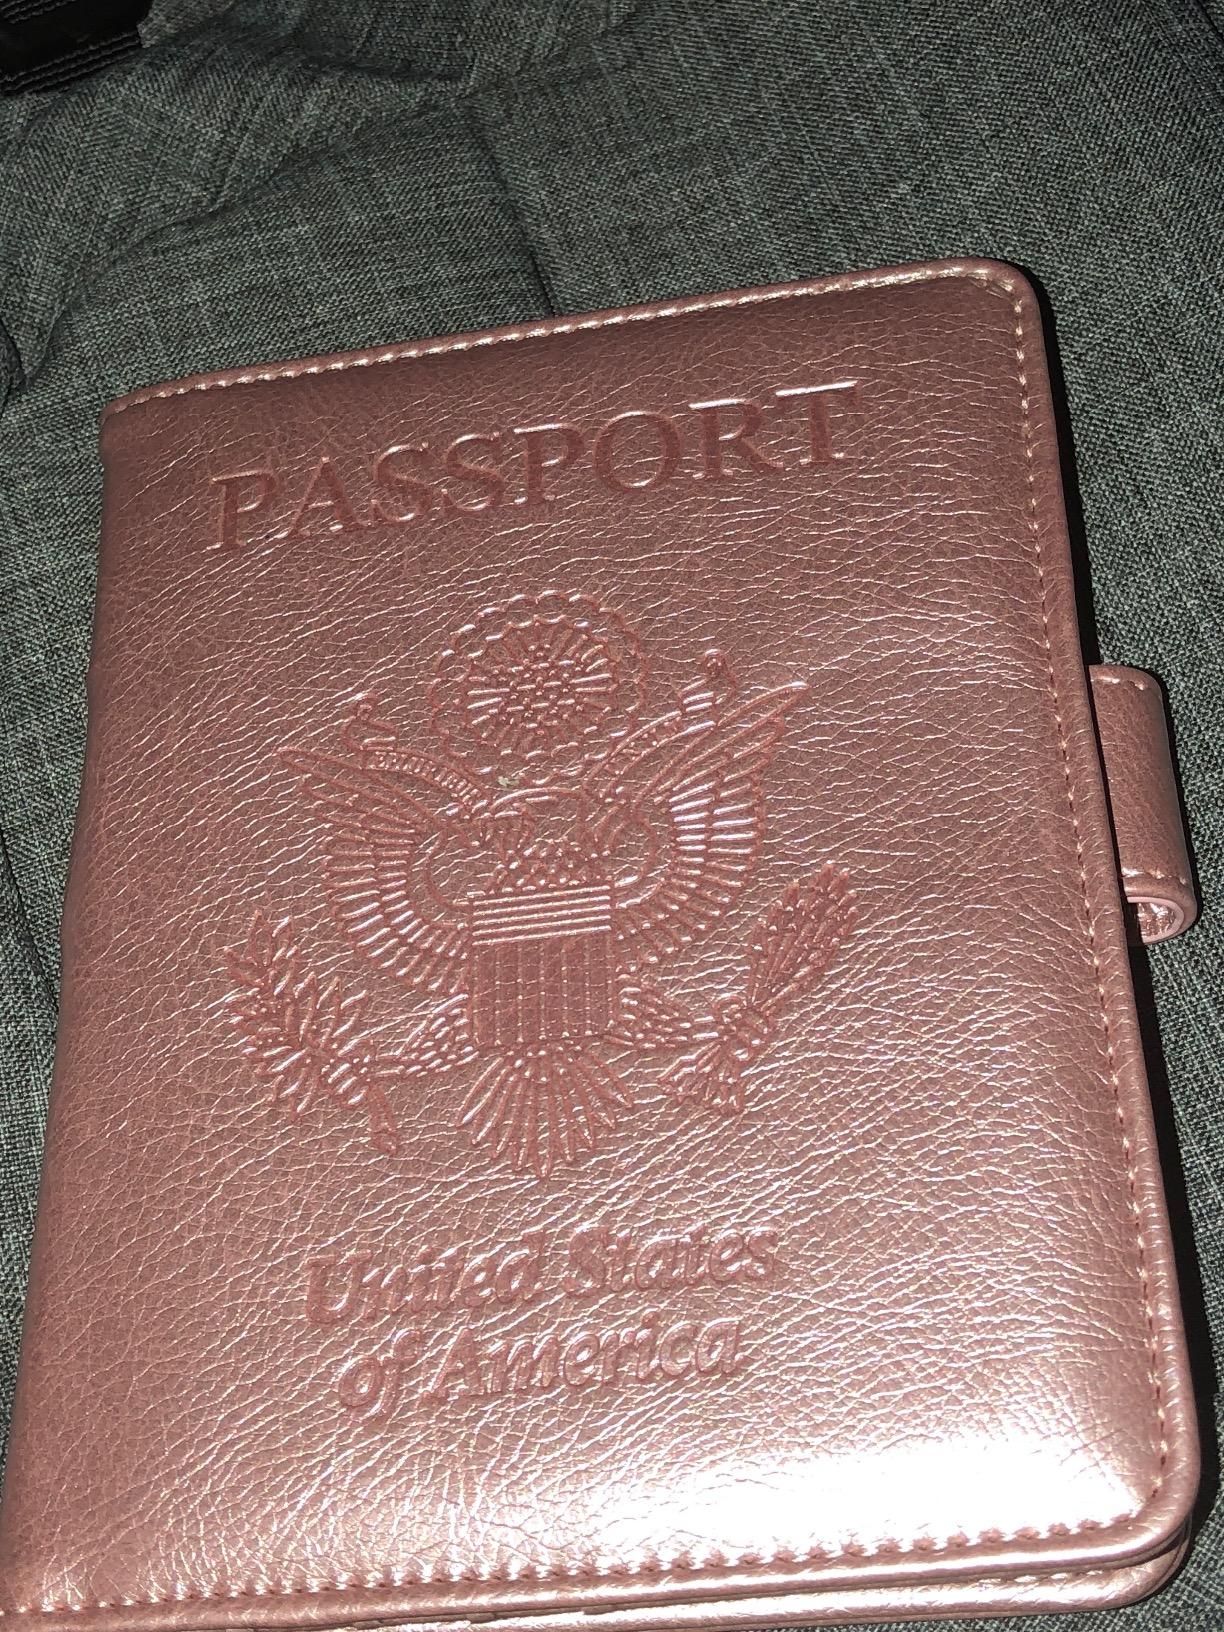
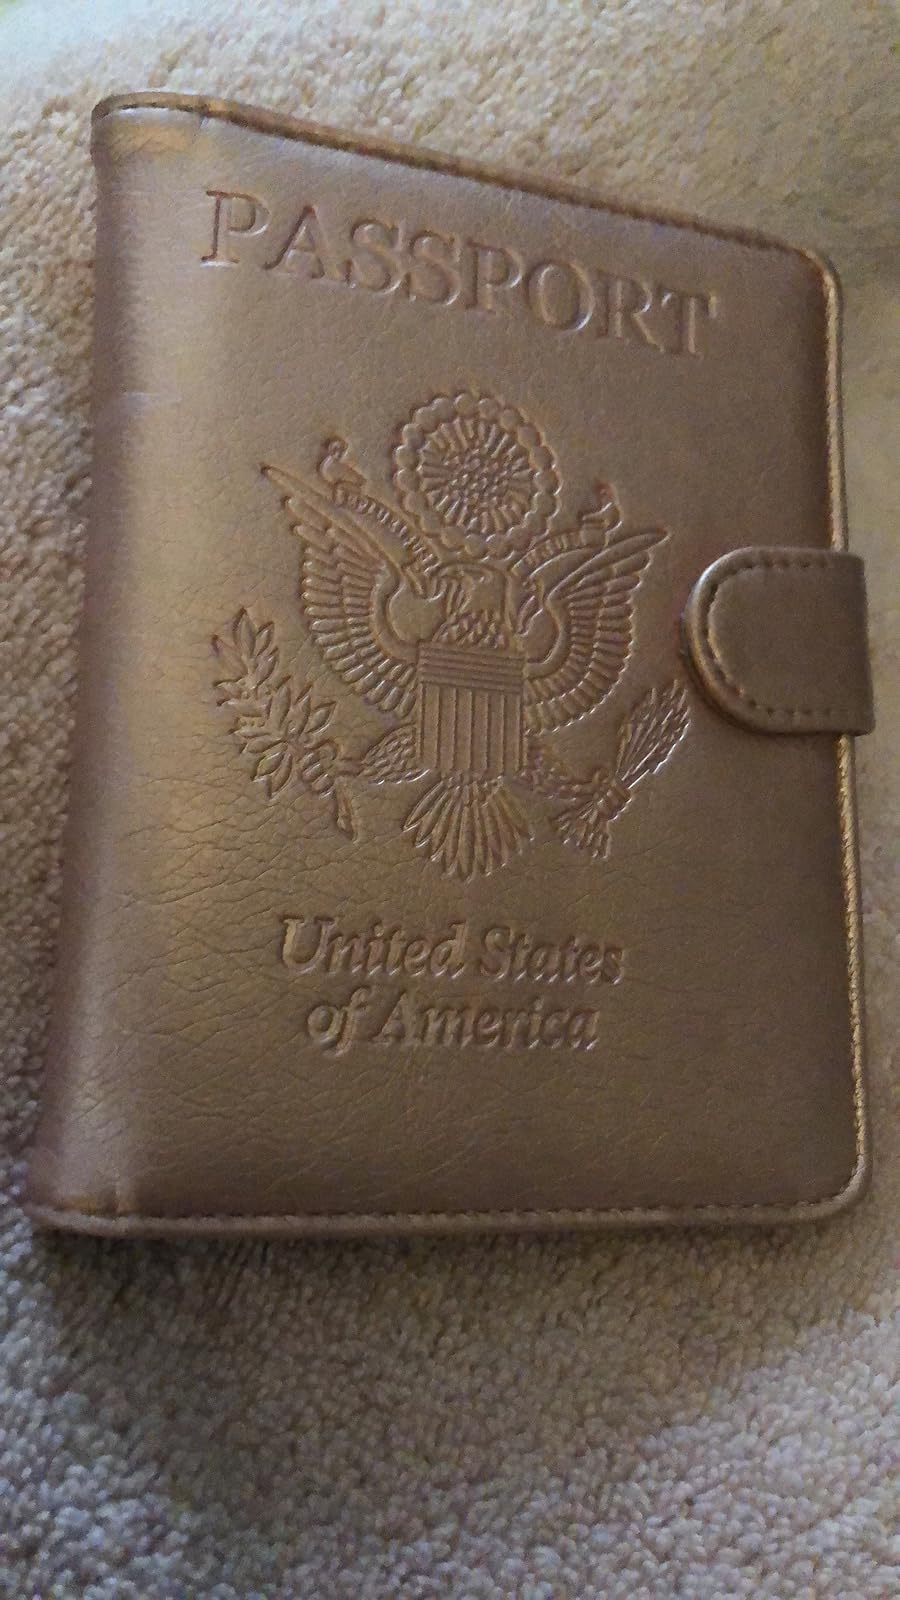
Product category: accessories_wallet
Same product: yes